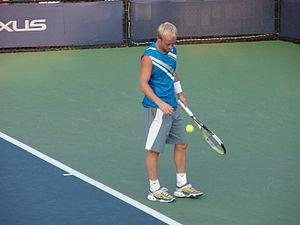
Stefan Koubek, né le 2 janvier 1977 à Klagenfurt, est un ancien joueur de tennis professionnel autrichien.